Benedict L. Stabile

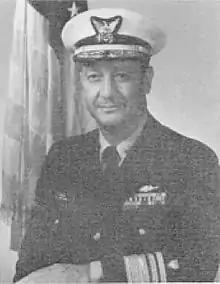

Benedict Louis Stabile (December 13, 1927 – July 28, 2014) was a vice admiral in the United States Coast Guard who served as Vice Commandant from 1982 to 1986. He was married to Barbara Adele Thompson and has four children. He was born in Brooklyn, New York and graduated from the United States Coast Guard Academy in 1950. He later also attended Massachusetts Institute of Technology, attaining a degree in Naval Engineering. Stabile also served at one point as Chief of Coast Guard Engineering. Upon his retirement from the Coast Guard in 1986, he served as the president of the Webb Institute until 1990. On July 28, 2014, Stabile died at the age of 86.